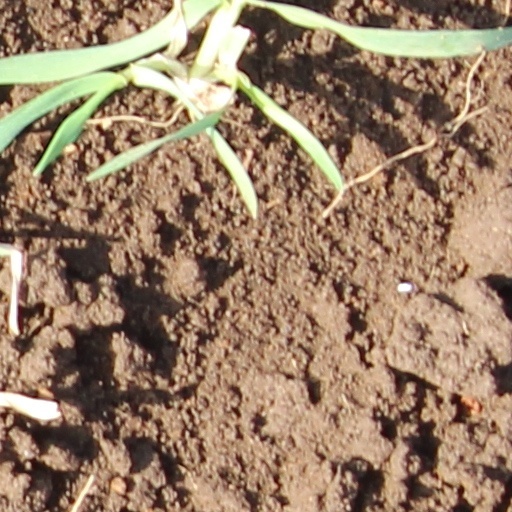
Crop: wheat